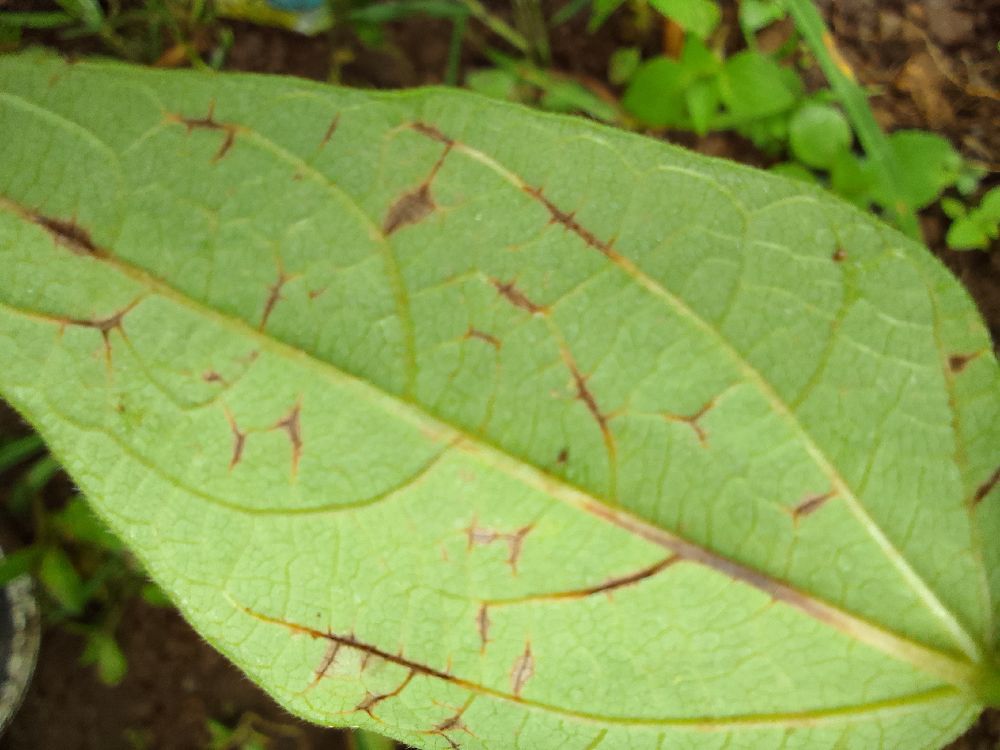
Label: anthracnose